Aleksandr Ryazantsev

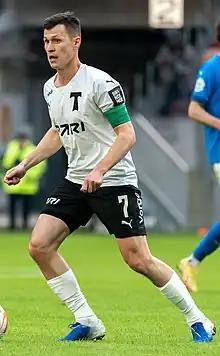
Ryazantsev with Torpedo Moscow in 2023

Aleksandr Aleksandrovich Ryazantsev (born 5 September 1986) is a Russian former footballer.